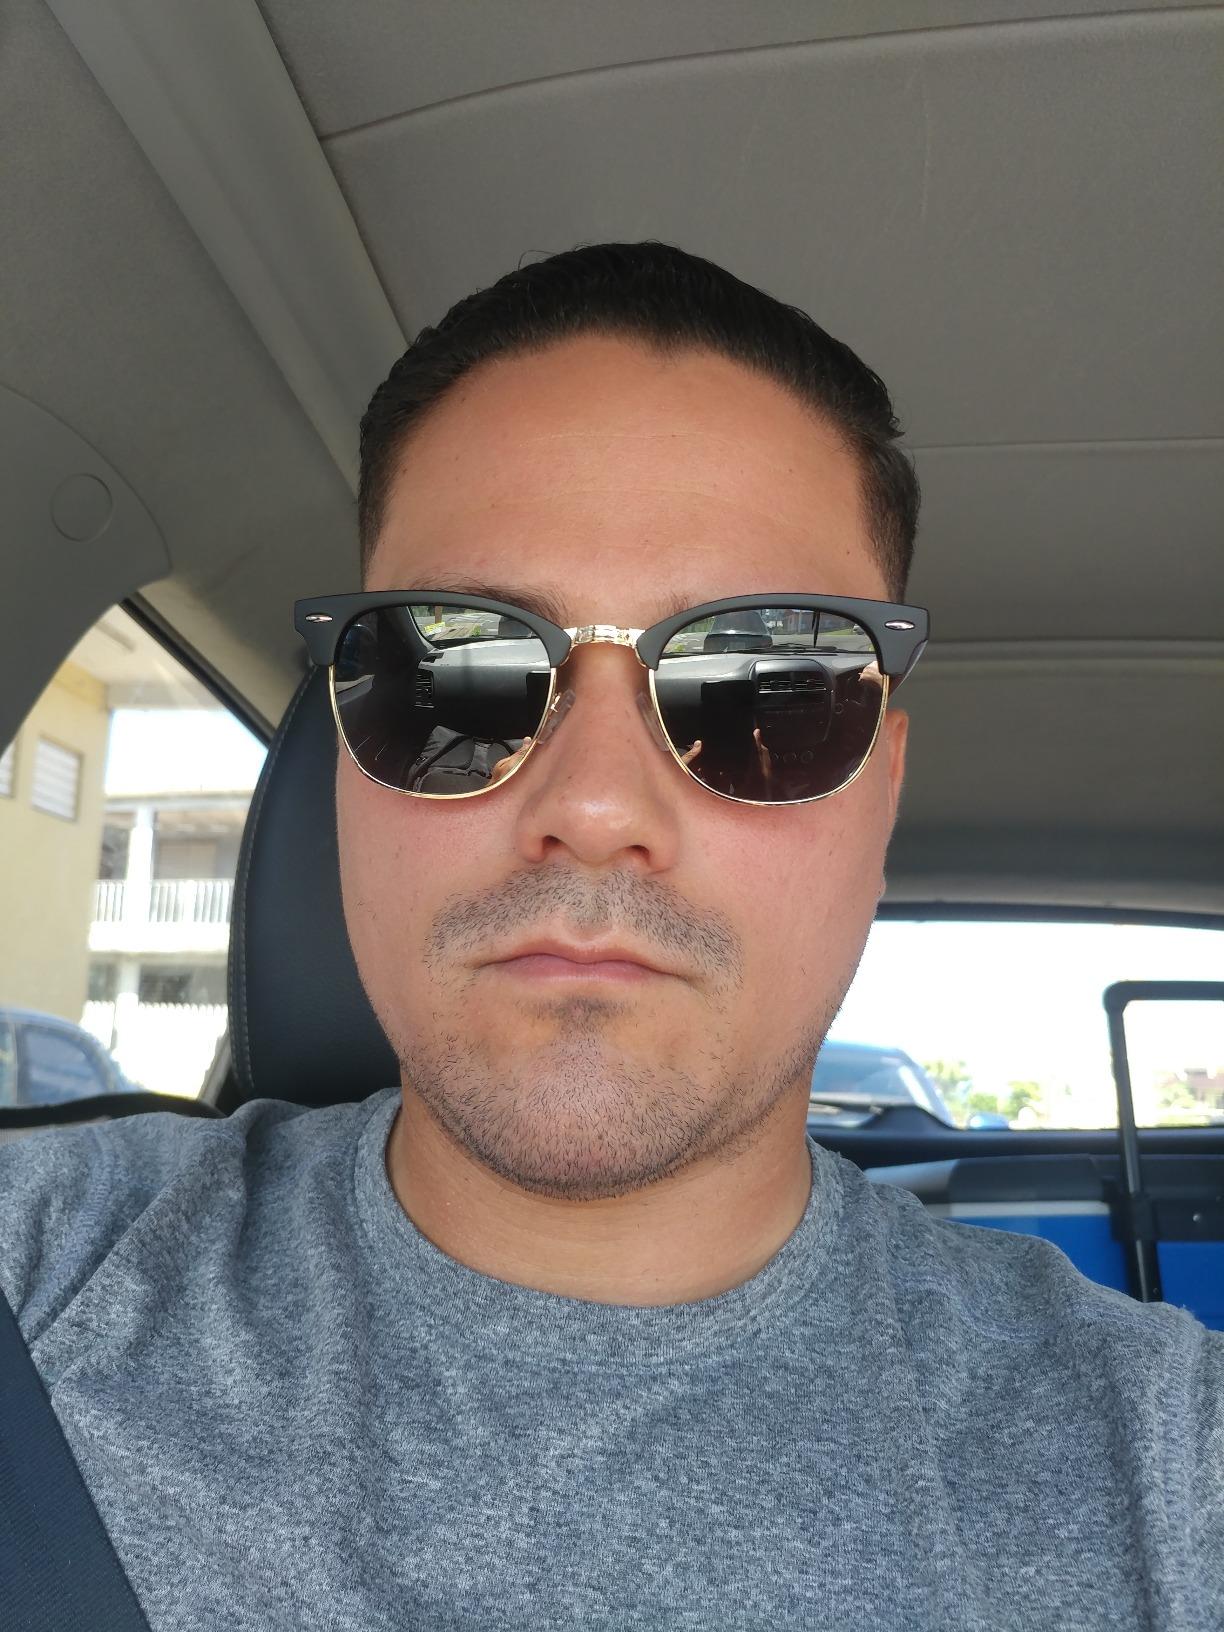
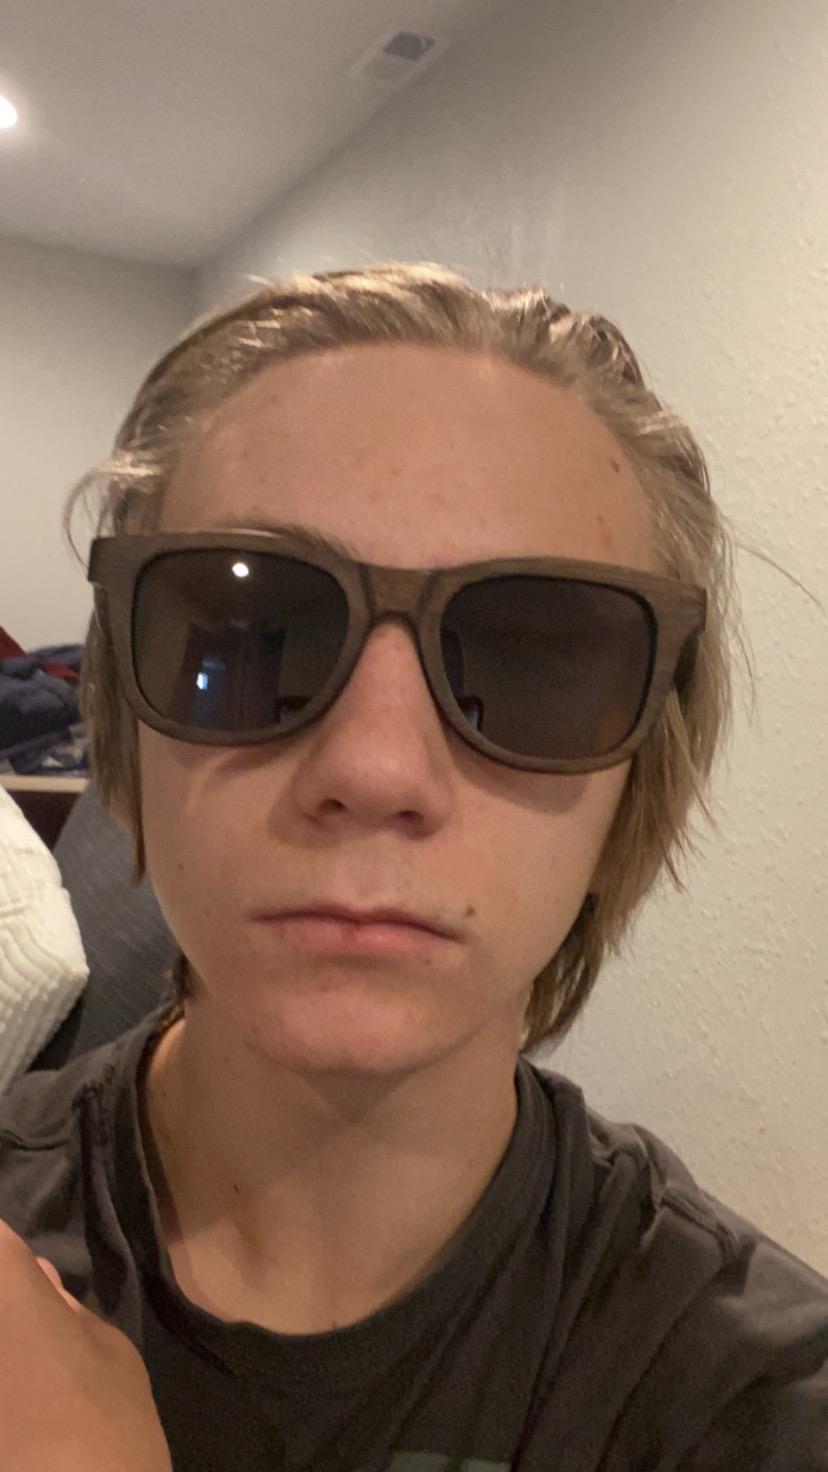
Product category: accessories_sunglasses
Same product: no